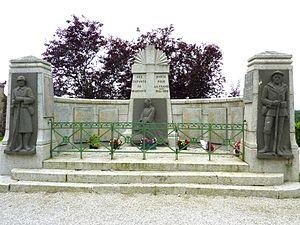
Le monument aux morts de Brasparts (Finistère)
Brasparts [bʁaspaʁ] est une commune du département du Finistère, dans la région Bretagne, en France.